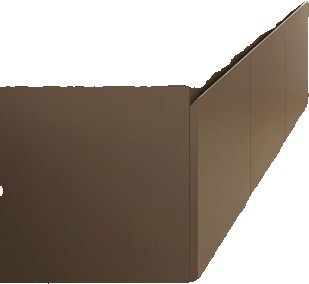
Surface category: cabinetry